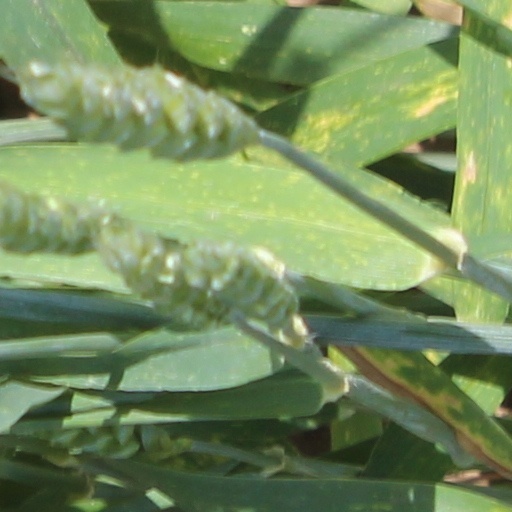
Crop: wheat